ALICE experiment

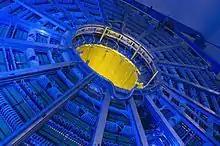
The ALICE Time Projection Chamber used for particle tracking and identification.

The first Inner Tracking System (ITS1) consisted of six cylindrical layers of silicon detectors. The layers surround the collision point and measure the properties of the particles emerging from the collisions, pin-pointing their position of passage to a fraction of a millimetre. With the help of the ITS, particles containing heavy quarks (charm and beauty) can be identified by reconstructing the coordinates at which they decay.